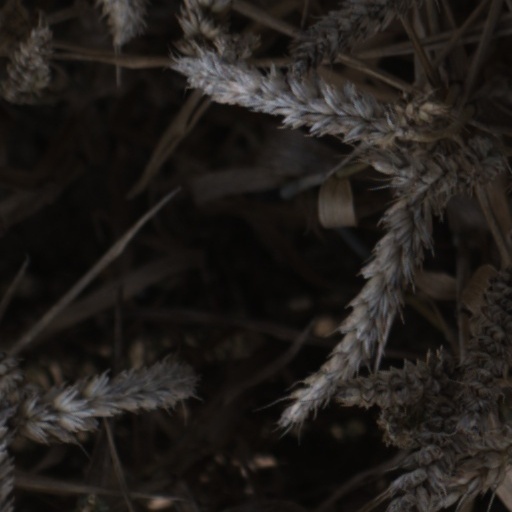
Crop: wheat